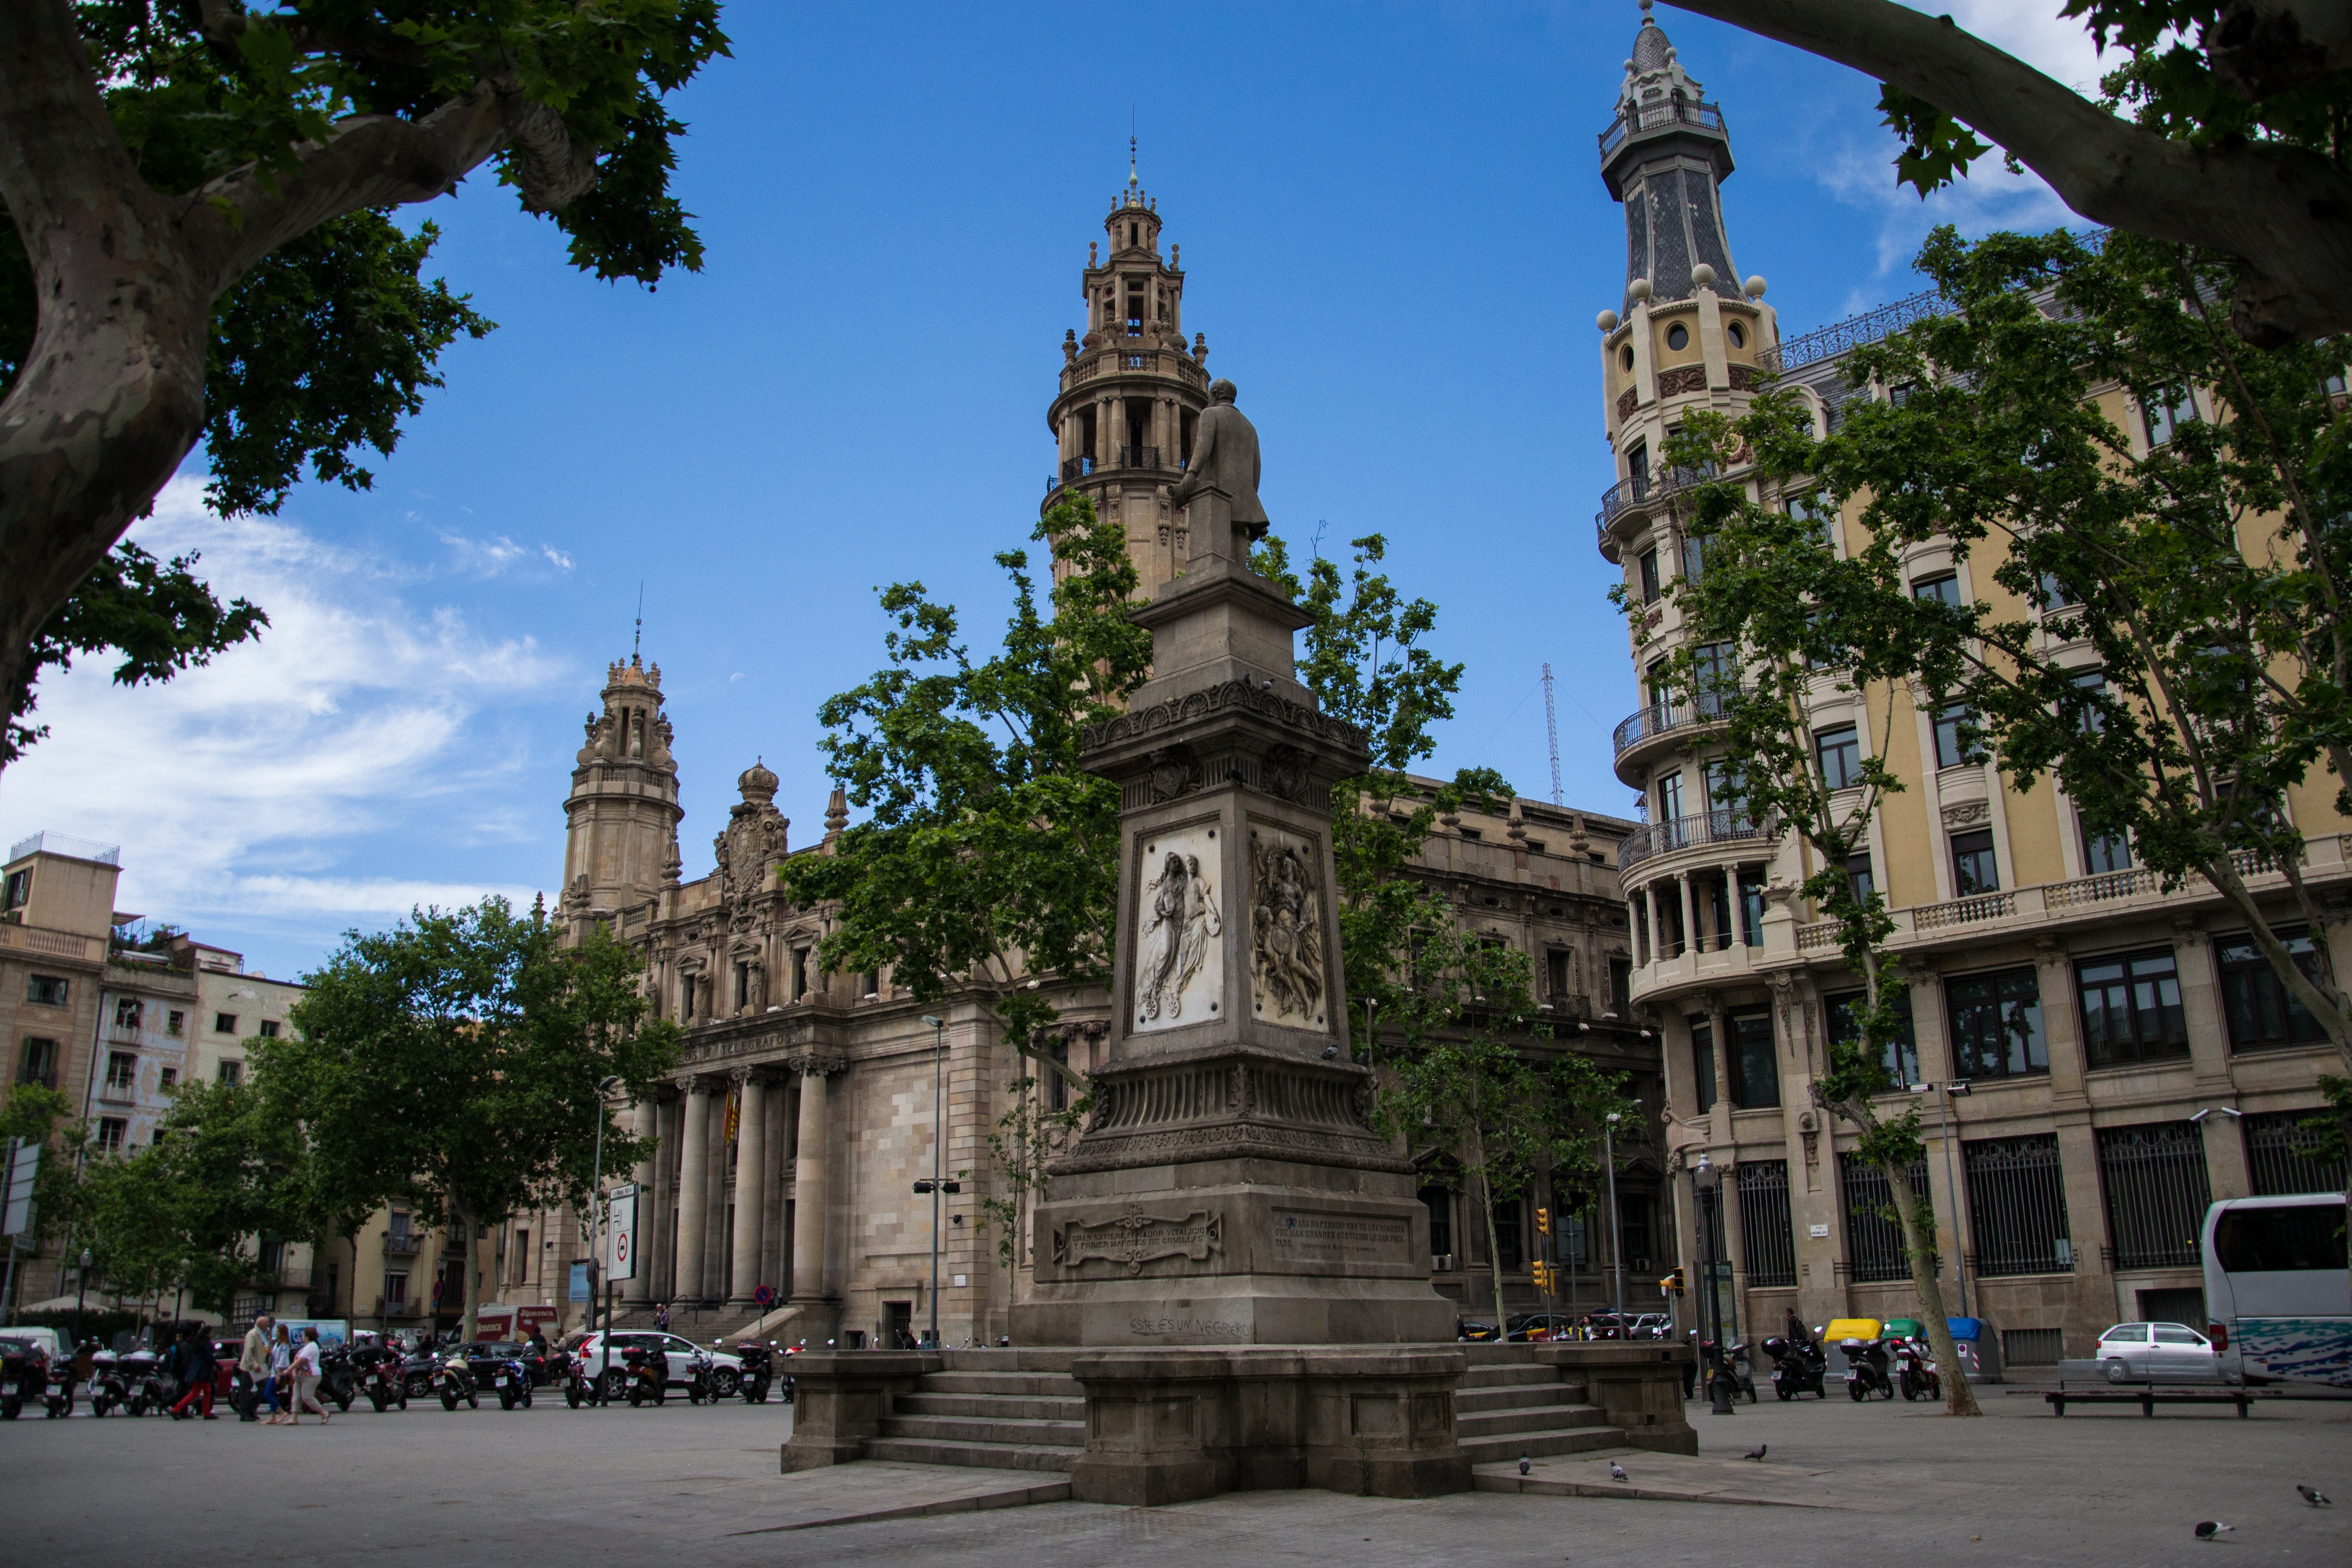
architecture, town, palace, city, monument, cityscape, downtown, tower, space, plaza, landmark, marketplace, church, cathedral, place of worship, places of interest, old town, clouds, town square, basilica, historically, human settlement